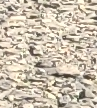
Surface type: gravel